Drukken Steps

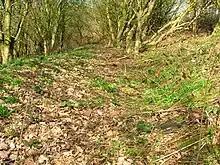
An old path in the Higgins Plantation

Land in the vicinity of the Drukken Steps was locally known as the Spittal Meadow, held in 1666 by the Laird of Corsbie or Crosbie and Robert Woodside or Robert of Woodside. Spittal was a term chiefly applied to lands, the revenues of which supported a hospice but, in some instances, the reference maybe to the site of a hospice for the infirm, lepers, etc. This name is also recorded in a document dated 1542. This could have formed part of the lands of the nunnery at Stanecastle which could have been the site of the spittal in question. Other spittals in Ayrshire were located in Ayr, Prestwick, Symington, Fail, Maybole, Mauchline, Stewarton and Kilmarnock.